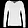
Label: Pullover